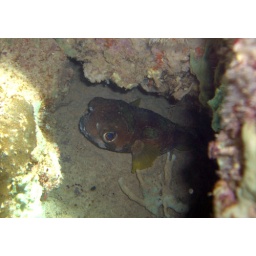
puffer fish hiding under some rocks